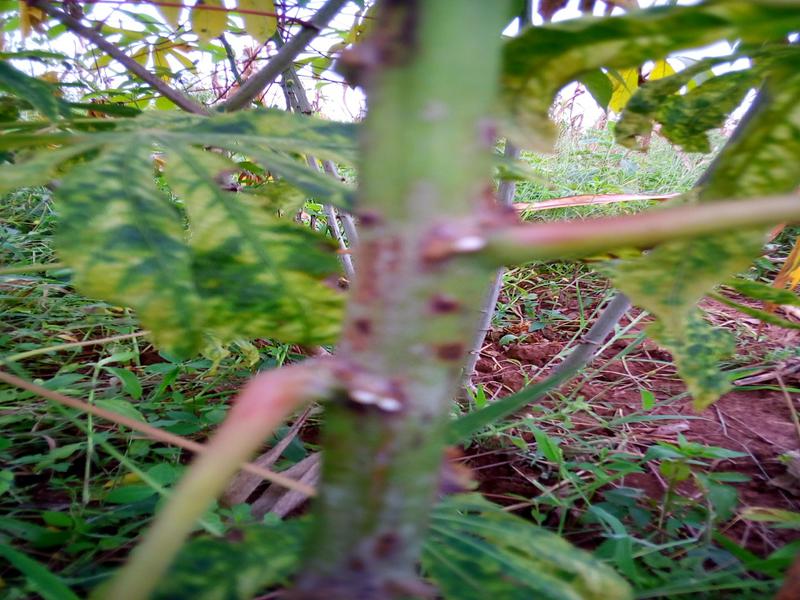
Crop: cassava
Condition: mosaic_disease